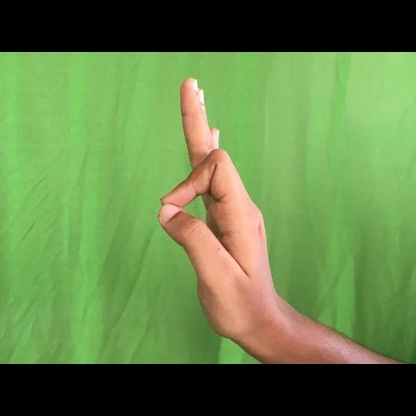
Mudra: Aralam